2016 Women's Cricket Super League

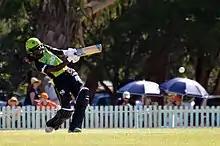
Stafanie Taylor scored 78* for Western Storm in the penultimate round to help them reach the semi-final.

In the penultimate round of matches, Dane van Niekerk made the highest score of the competition, 91 runs, to propel the Loughborough Lightning to 168 for 6, the highest team total of the tournament. During the Surrey Stars' response, van Niekerk was also one of three bowlers to take two wickets to help limit the Stars to 134 runs, and secure the Lightning a place at finals days. The Vipers travelled to Taunton unbeaten before their match against the Western Storm. Batting first, the Vipers reached 137 for 3; Suzie Bates scored 57 runs and Charlotte Edwards got 30. In their reply, the Western Storm lost Rachel Priest early, but two big partnership involving Stafanie Taylor, who scored 78 not out, helped them to victory with 13 balls remaining. The final match of the day pitted the two northern sides against each other in the women's 'Roses' match. Yorkshire batted first in Manchester and scored 166; Alex Blackwell got 59 runs, and a slow over-rate meant that Yorkshire received six additional runs before the final over. In Lancashire's chase, Danielle Hazell took four wickets, and Katherine Brunt took a hat-trick to bowl the Thunder out for 71 runs. That meant that Yorkshire and Lancashire had each won once during the tournament, and irrespective of results in the last round of group matches, neither could qualify for finals day; both the Southern Vipers and Western Storm would join the Loughborough Lightning.